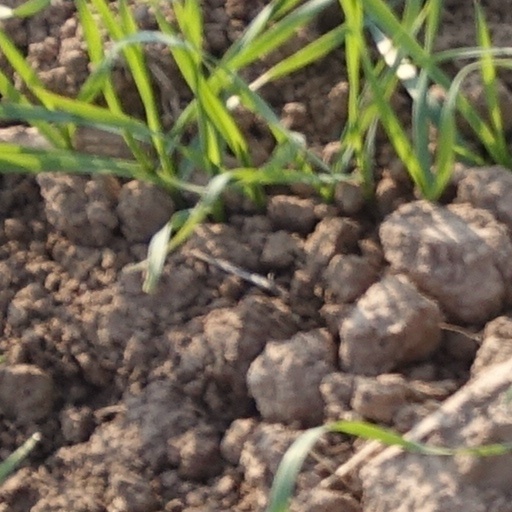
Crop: wheat